John Shae Perring

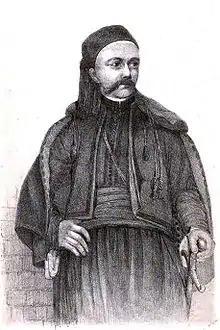
John Shae Perring

John Shae Perring (24 January 1813, Boston, Lincolnshire – 16 January 1869, Manchester) was a British engineer, anthropologist and Egyptologist, most notable for his work excavating and documenting Egyptian pyramids.